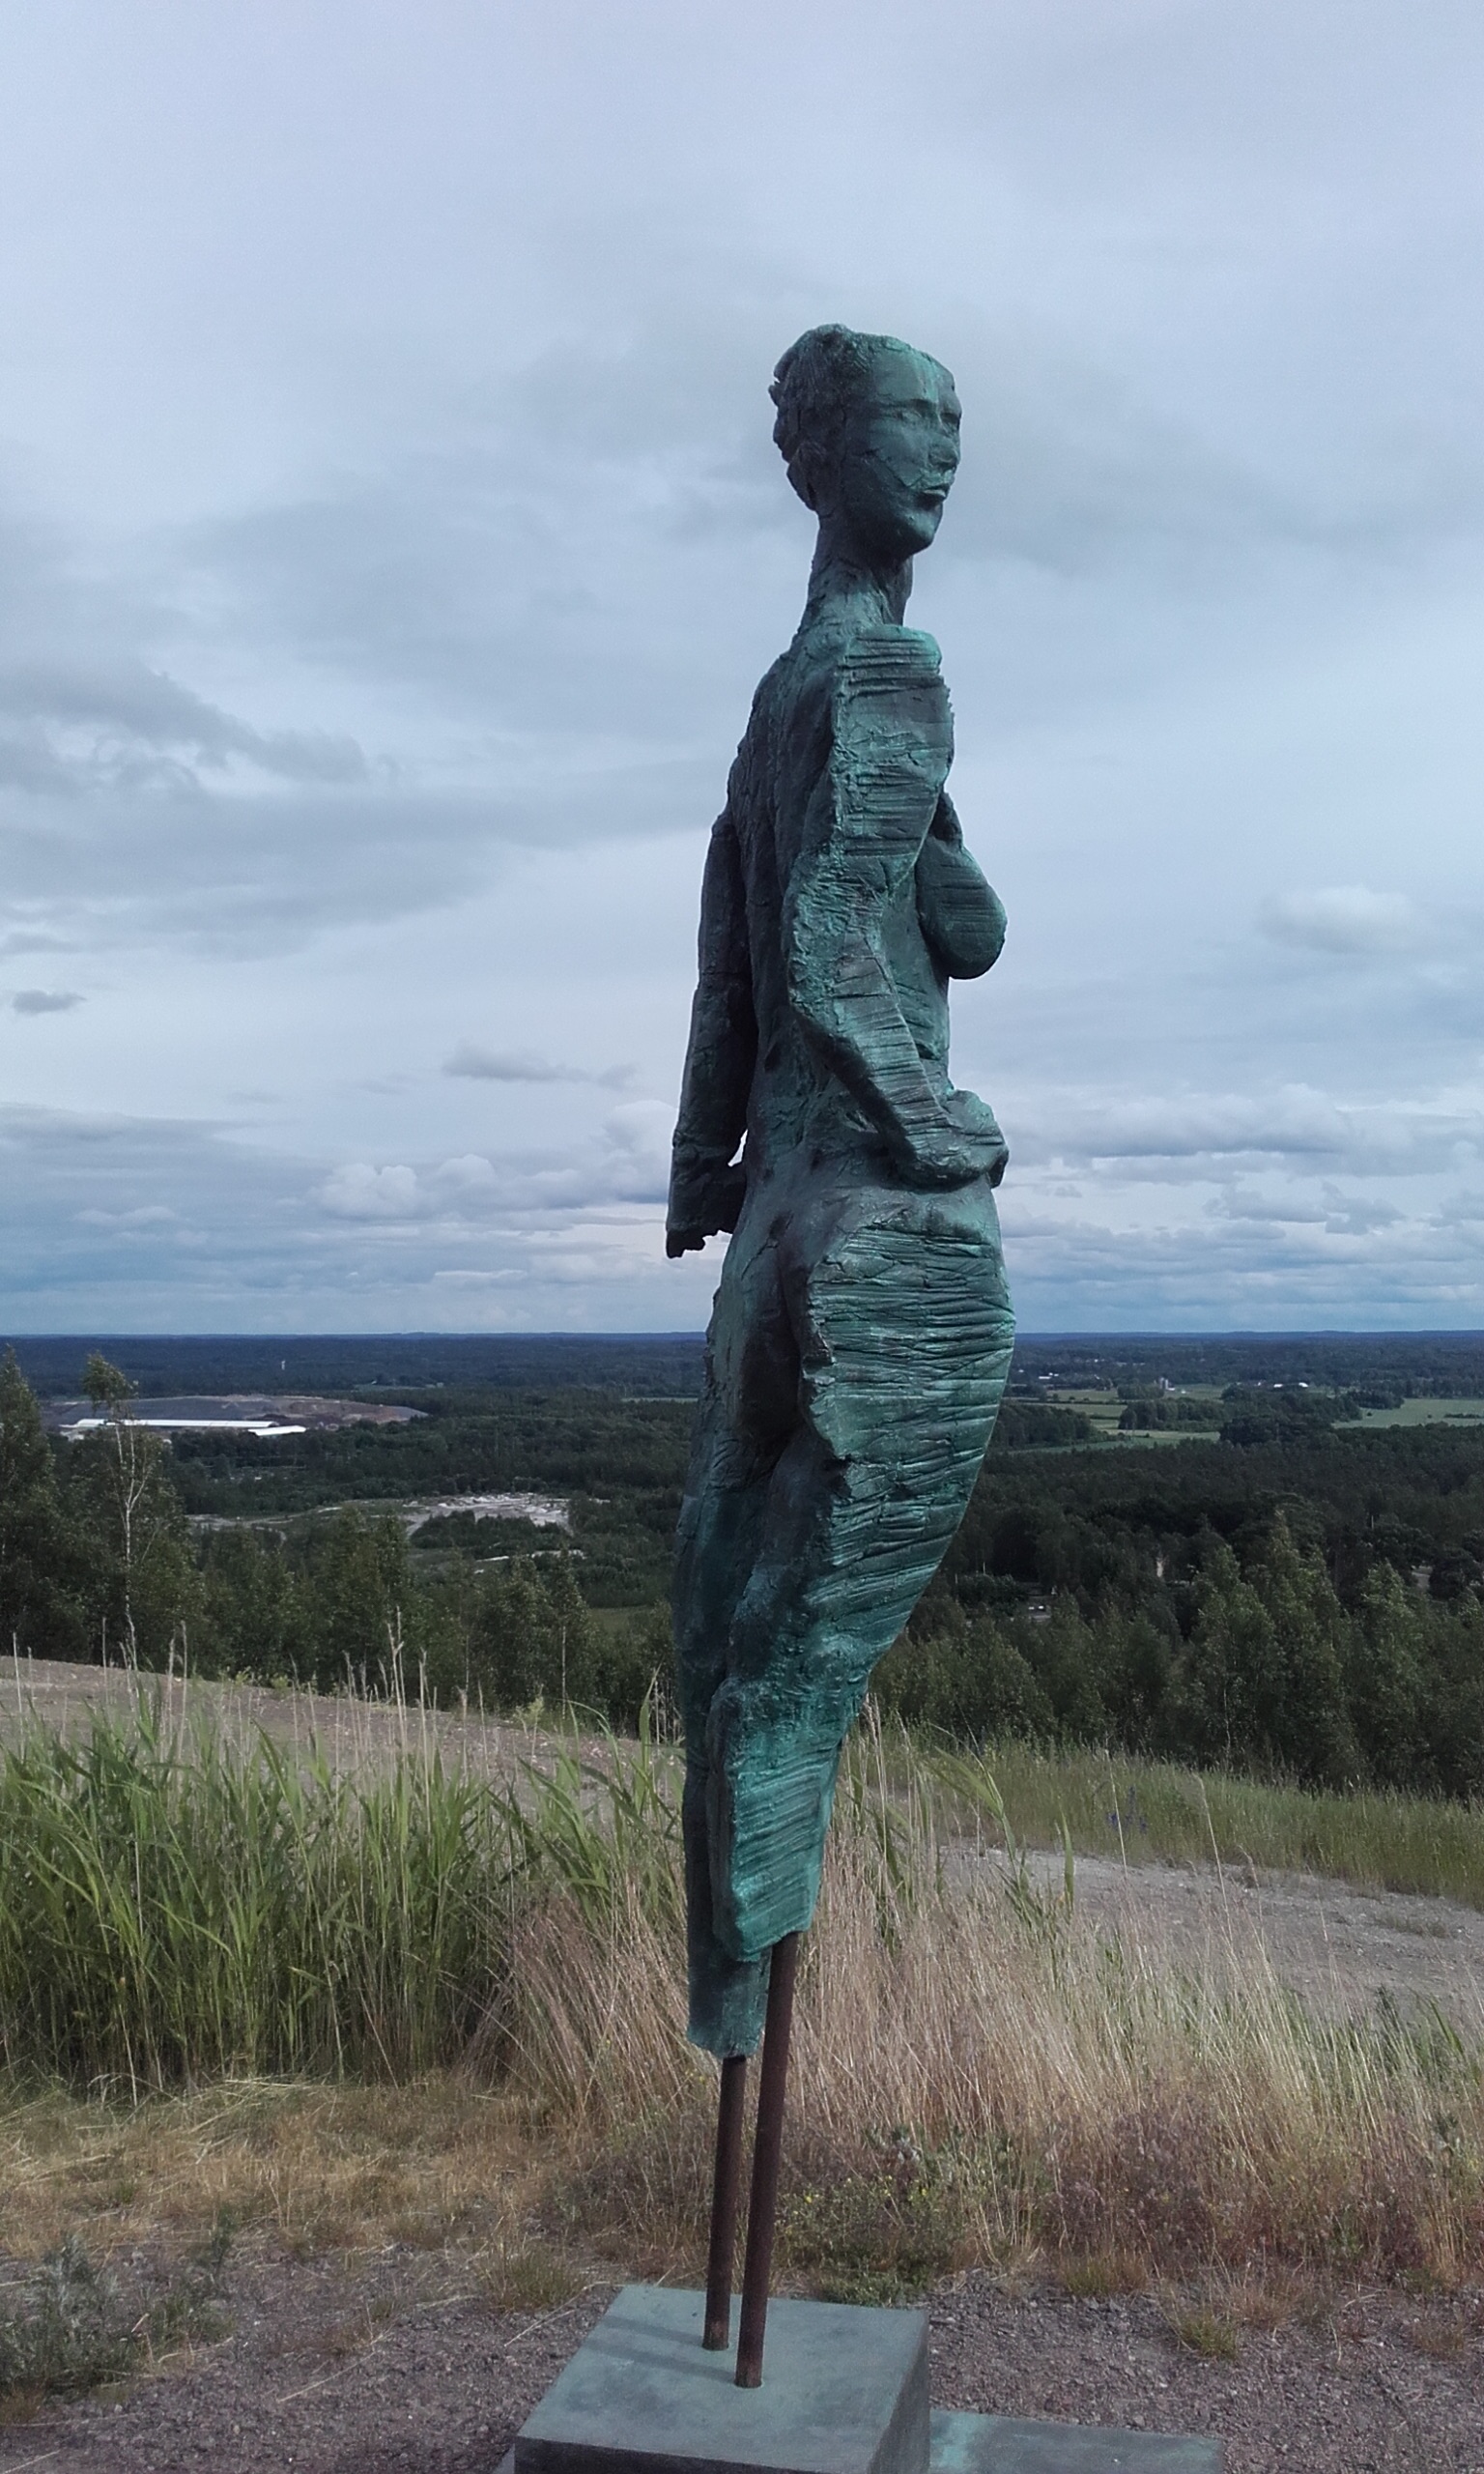
monument, statue, blue, sculpture, art, human positions